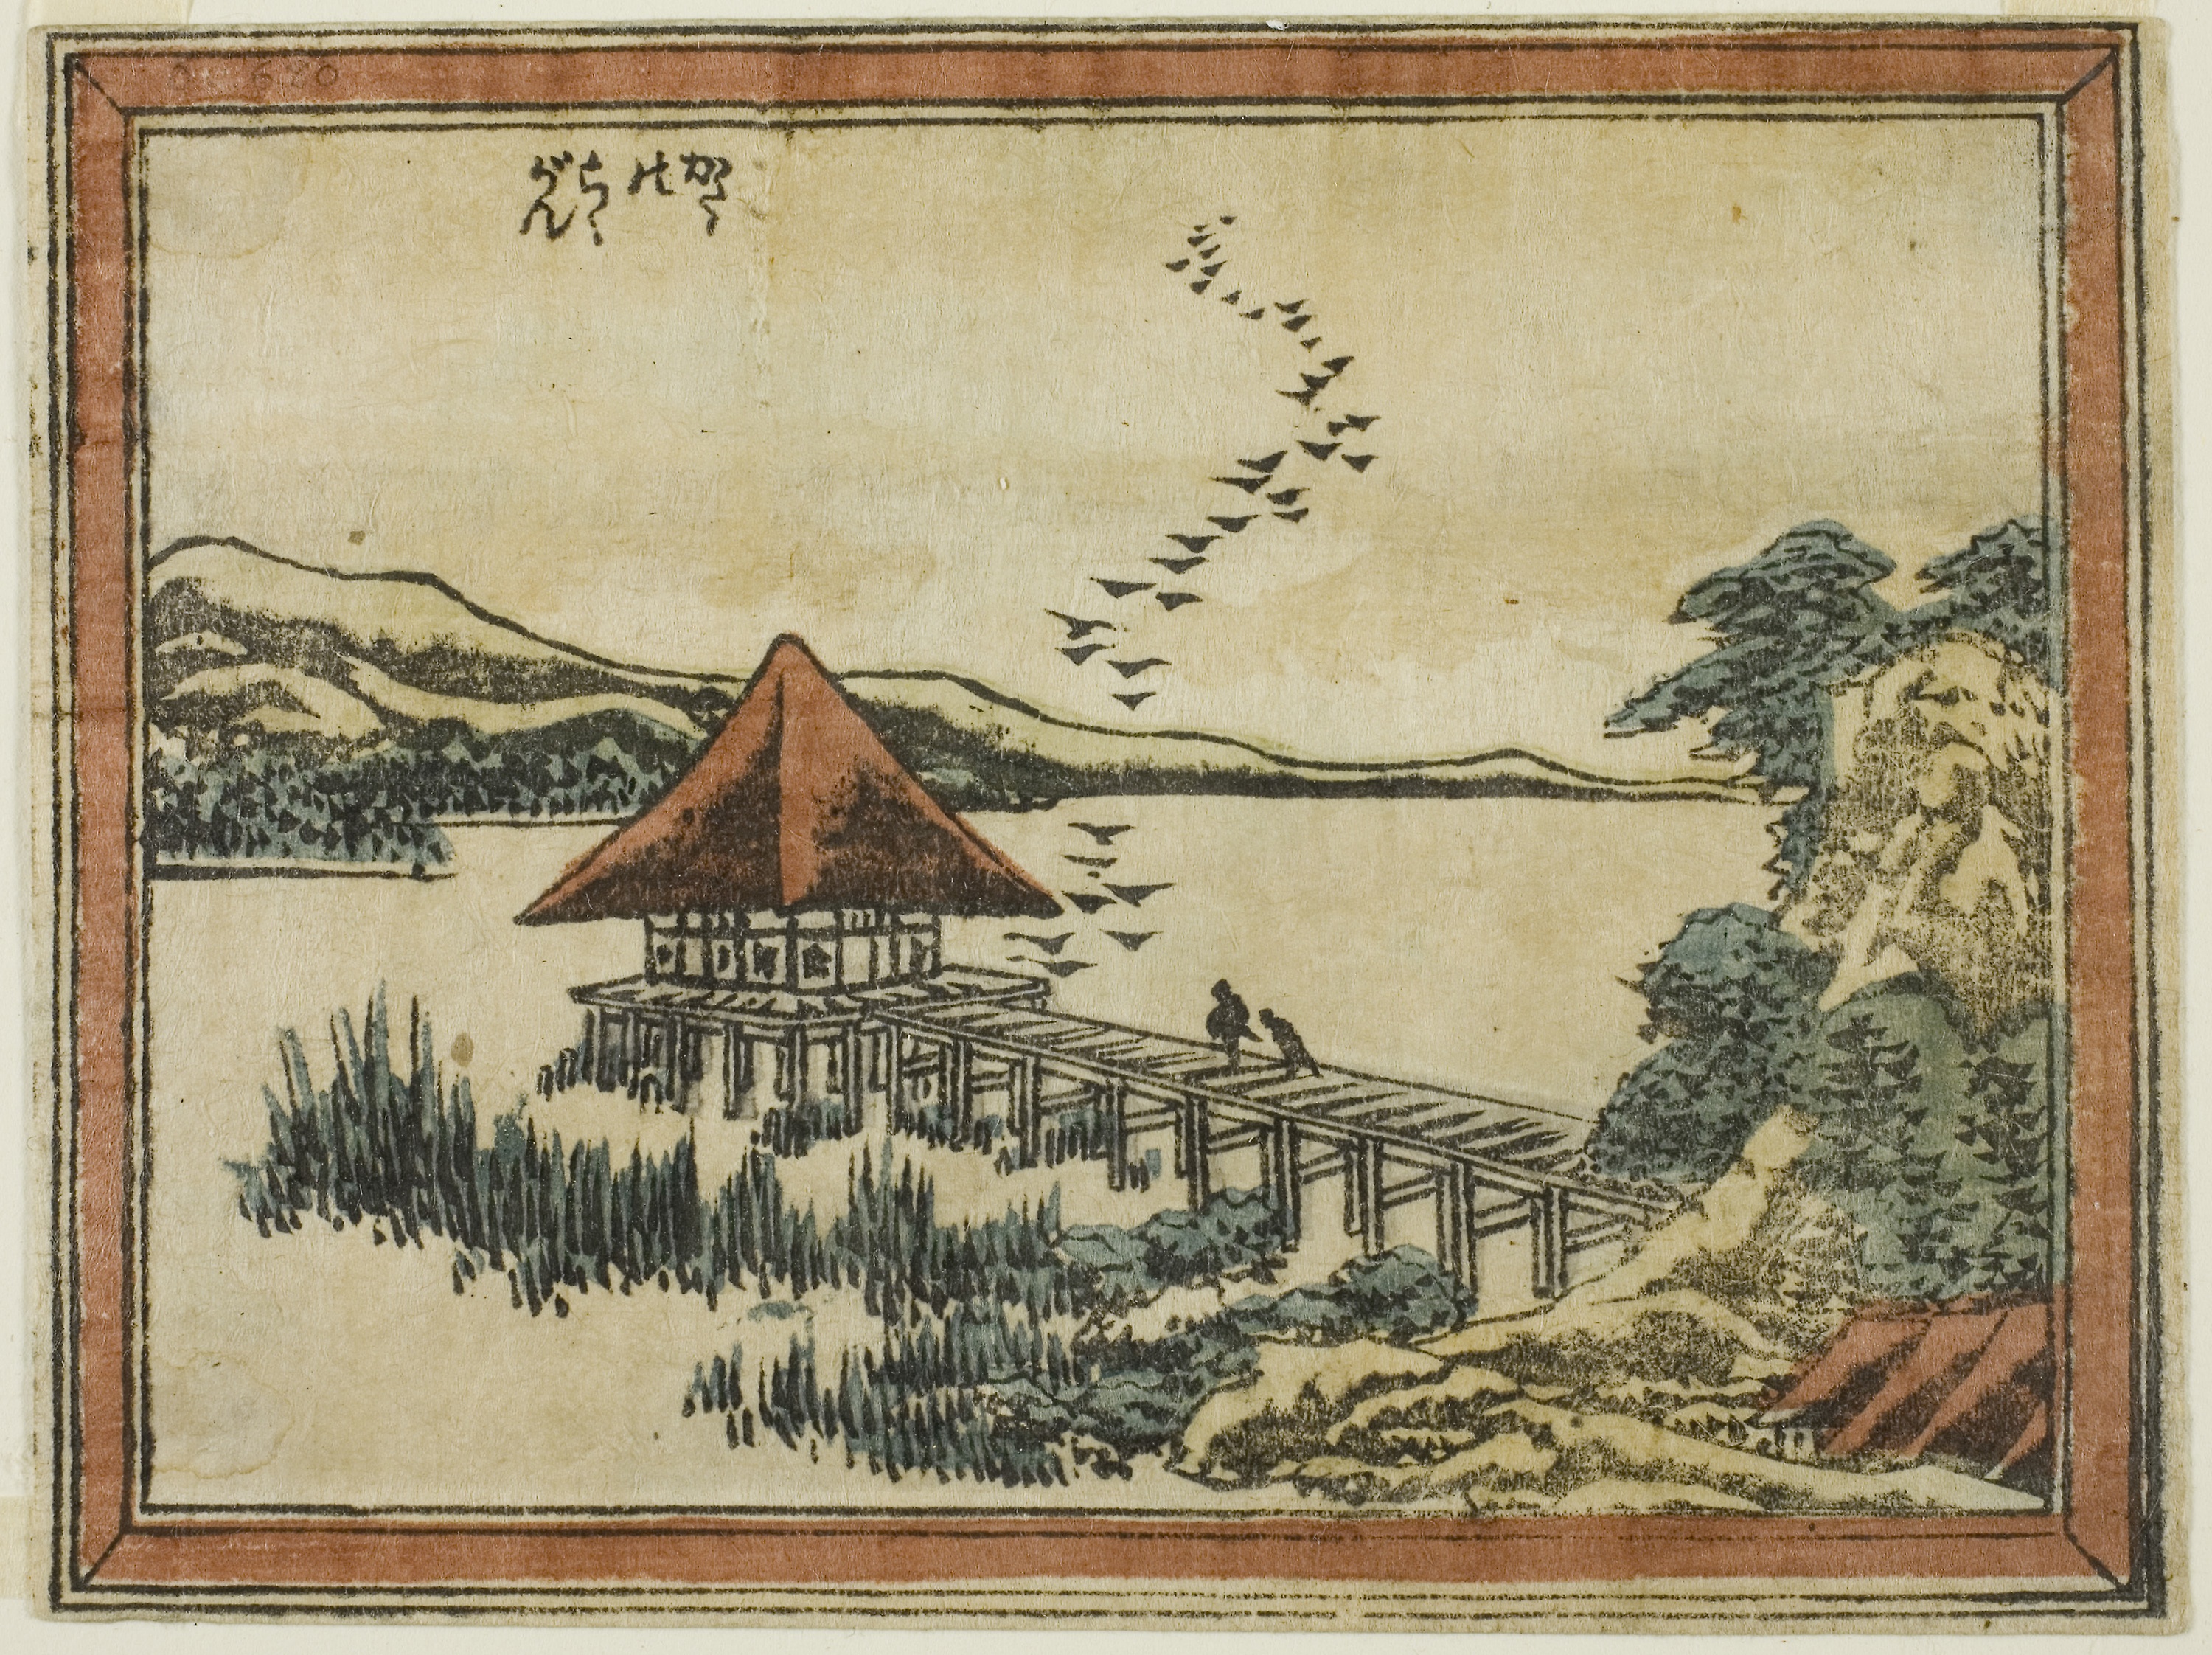
picture frame, art, history, painting, tapestry, antique